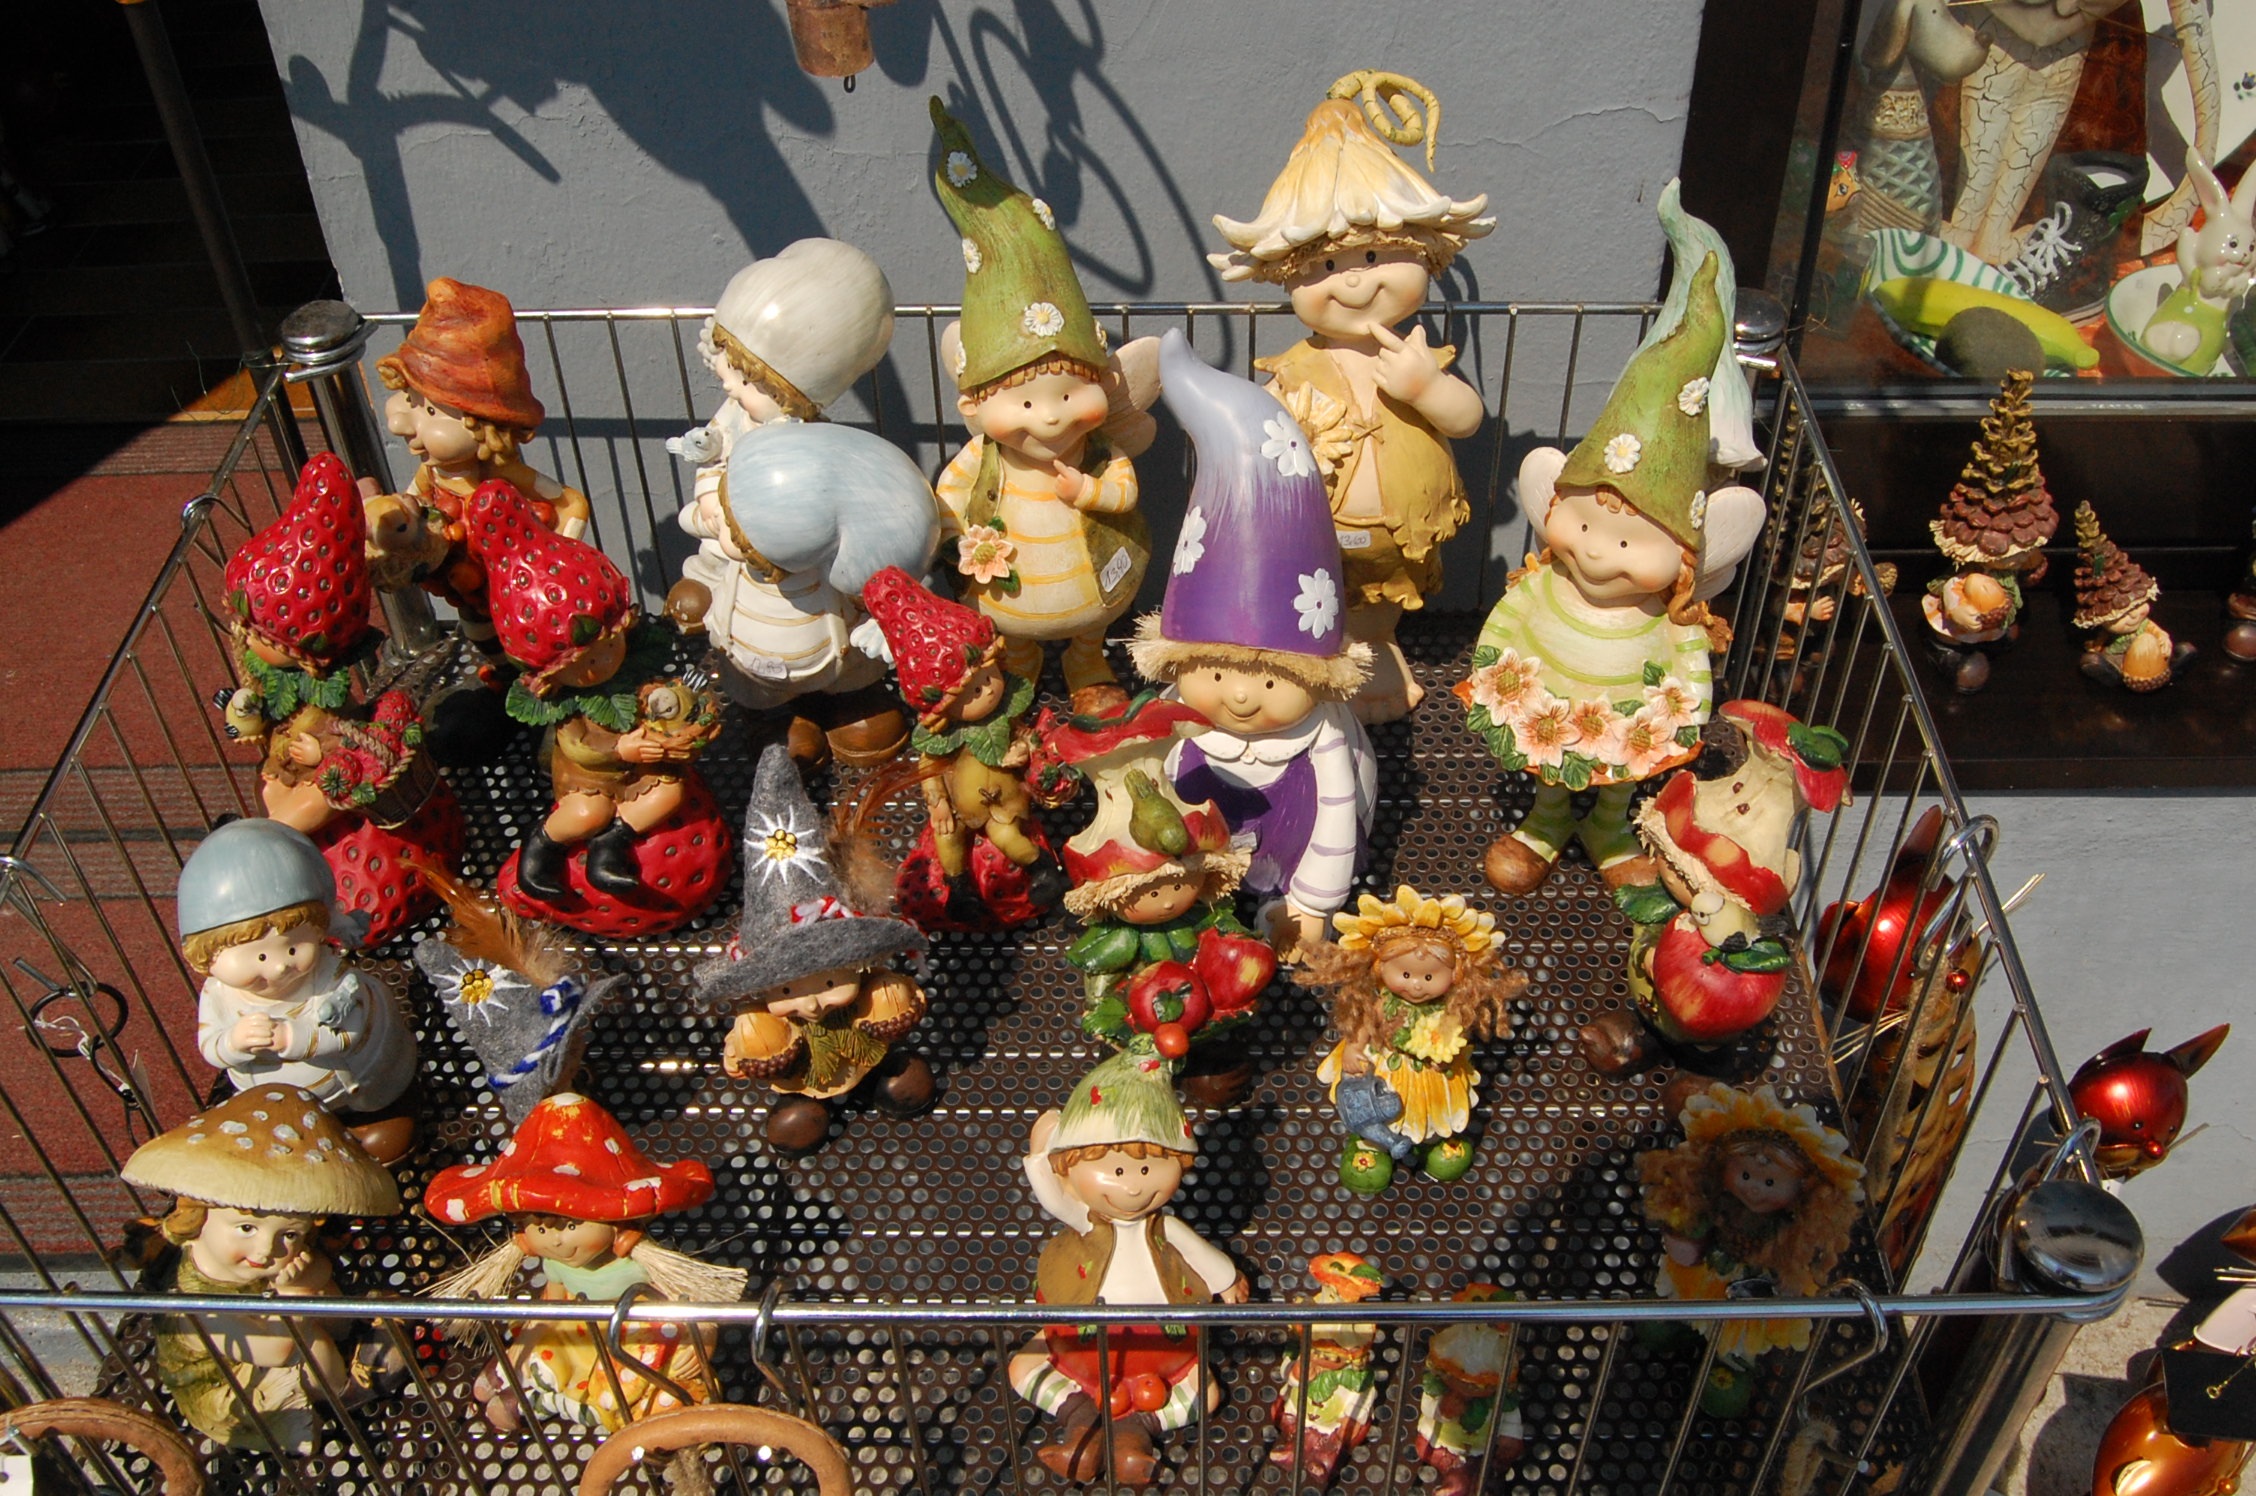
toy, doll, wood doll, hallstatt